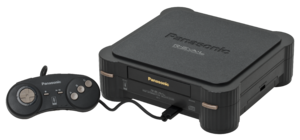
La Saturn ou Sega Saturn est une console de jeux vidéo de cinquième génération commercialisée par Sega. Quatrième console de salon conçue par l'entreprise japonaise, succédant à la Mega Drive, elle sort le 22 novembre 1994 au Japon, le 11 mai 1995 en Amérique du Nord et le 8 juillet 1995 en Europe. La Saturn est dotée d'une architecture intégrant huit processeurs, dont deux microprocesseurs, deux processeurs graphiques et deux dédiés à l'audio. Ses jeux sont édités au format CD-ROM et sa ludothèque se compose de nombreux jeux issus de l'arcade, ainsi que de titres originaux.
La 3DO Interactive Multiplayer est initialement le nom porté par la première console de jeux vidéo développée par la société Panasonic et répondant au standard 3DO établi par The 3DO Company. Ce modèle comme les autres qui suivirent sont couramment abrégés par 3DO.
L'histoire des consoles de jeux vidéo de cinquième génération représente l'ère des consoles 32 et 64 bits. Le marché est dominé par trois consoles, la PlayStation, la Saturn et la Nintendo 64. C'est la PlayStation qui a le plus de succès. La 3DO et la Jaguar font également partie de cette ère mais leur marketing est faible et elles ne retiennent pas l'attention. Deux nouvelles versions de la Game Boy apparaissent, la Game Boy Color et la Game Boy Light. Cette génération commence en 1993 et se termine en 2006.
Crash Bandicoot est un jeu vidéo de plates-formes développé par Naughty Dog et édité par Sony Computer Entertainment en 1996 sur PlayStation. Il constitue le premier épisode de la série Crash Bandicoot.